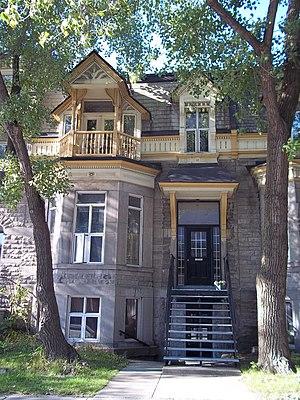
Maison John L.-Jensen, 2028-2030, rue Jeanne-Mance, Montréal
Cette liste recense les biens du patrimoine immobilier de Montréal inscrits au répertoire du patrimoine culturel du Québec. Pour le reste de la région de Montréal, voir Liste du patrimoine immobilier de Montréal.
Cet article recense les lieux patrimoniaux de Montréal inscrit au répertoire des lieux patrimoniaux du Canada, qu'ils soient de niveau provincial, fédéral ou municipal.